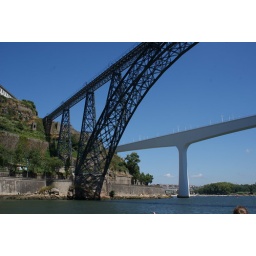
Impressive bridge over Douro river 3